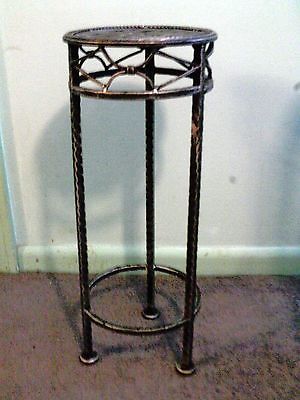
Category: table